Physician

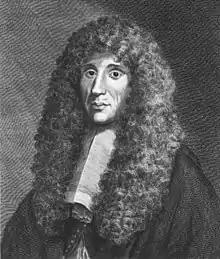
Francesco Redi, considered to be the founder of experimental biology, was the first to recognize and correctly describe details of many important parasites.

Around the world, the term physician refers to a specialist in internal medicine or one of its many sub-specialties (especially as opposed to a specialist in surgery). This meaning of physician conveys a sense of expertise in treatment by drugs or medications, rather than by the procedures of surgeons.